Collimated transmission theory

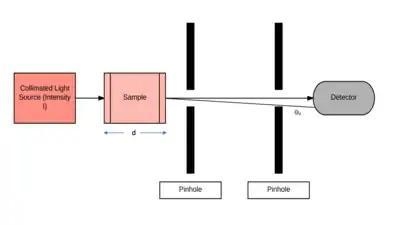
Illustration of collimated transmission method

A clear medium, whose refractive index closely matches that of the sample to be tested, must be measured to provide a reference ballistic-light signal I. This calibration step is included to account for any light intensity that is lost at the interfaces of the cuvette or other sample holder. Intensity loss can occur due to reflection at either interface and/or absorption by the cuvette.